Southbound (festival)

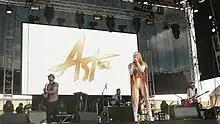
Asta onstage

!!! (Chk Chk Chk), Asta, Big Scary, Bombino, Bonobo, Chet Faker, Crystal Fighters, Emma Louise, Flight Facilities, Gossling, Grizzly Bear, Hanni El Khatib, Hermitude, Horrorshow, Hungry Kids Of Hungary, James Vincent McMorrow, Johnny Marr, London Grammar, Mgmt, Neil Finn, Oliver Tank, Pond, RUFUS, Solange, The Cat Empire, The Paper Kites, The Preatures, The Roots, The Rubens, The War On Drugs, The Wombats, Thundamentals, Tom Odell, Vampire Weekend, Violent Femmes, Violent Soho, White Denim.